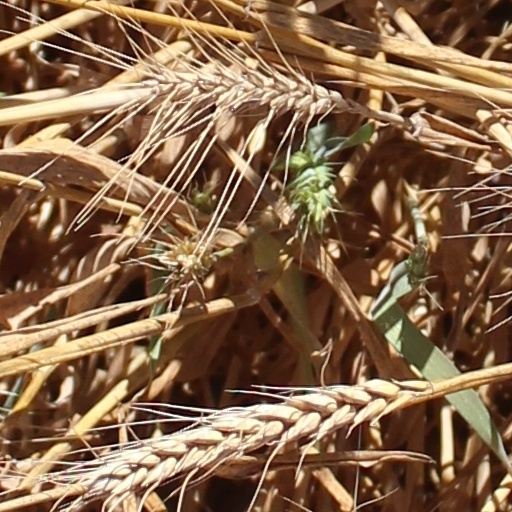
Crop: wheat